Blue Steel (1990 film)

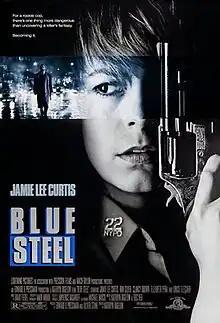
Theatrical release poster

Blue Steel is a 1990 American action thriller film directed by Kathryn Bigelow and starring Jamie Lee Curtis, Ron Silver and Clancy Brown. The film presents a harrowing deconstruction of male gaze, misogyny at both psychological and institutional levels, and the terrors of urban womanhood in the late 20th Century; through the experience of a New York police officer who shoots and kills an armed criminal on her first day of active duty - only for a witness of the incident to steal the criminal's weapon and begin tormenting her life as the object of a homicidal obsession.